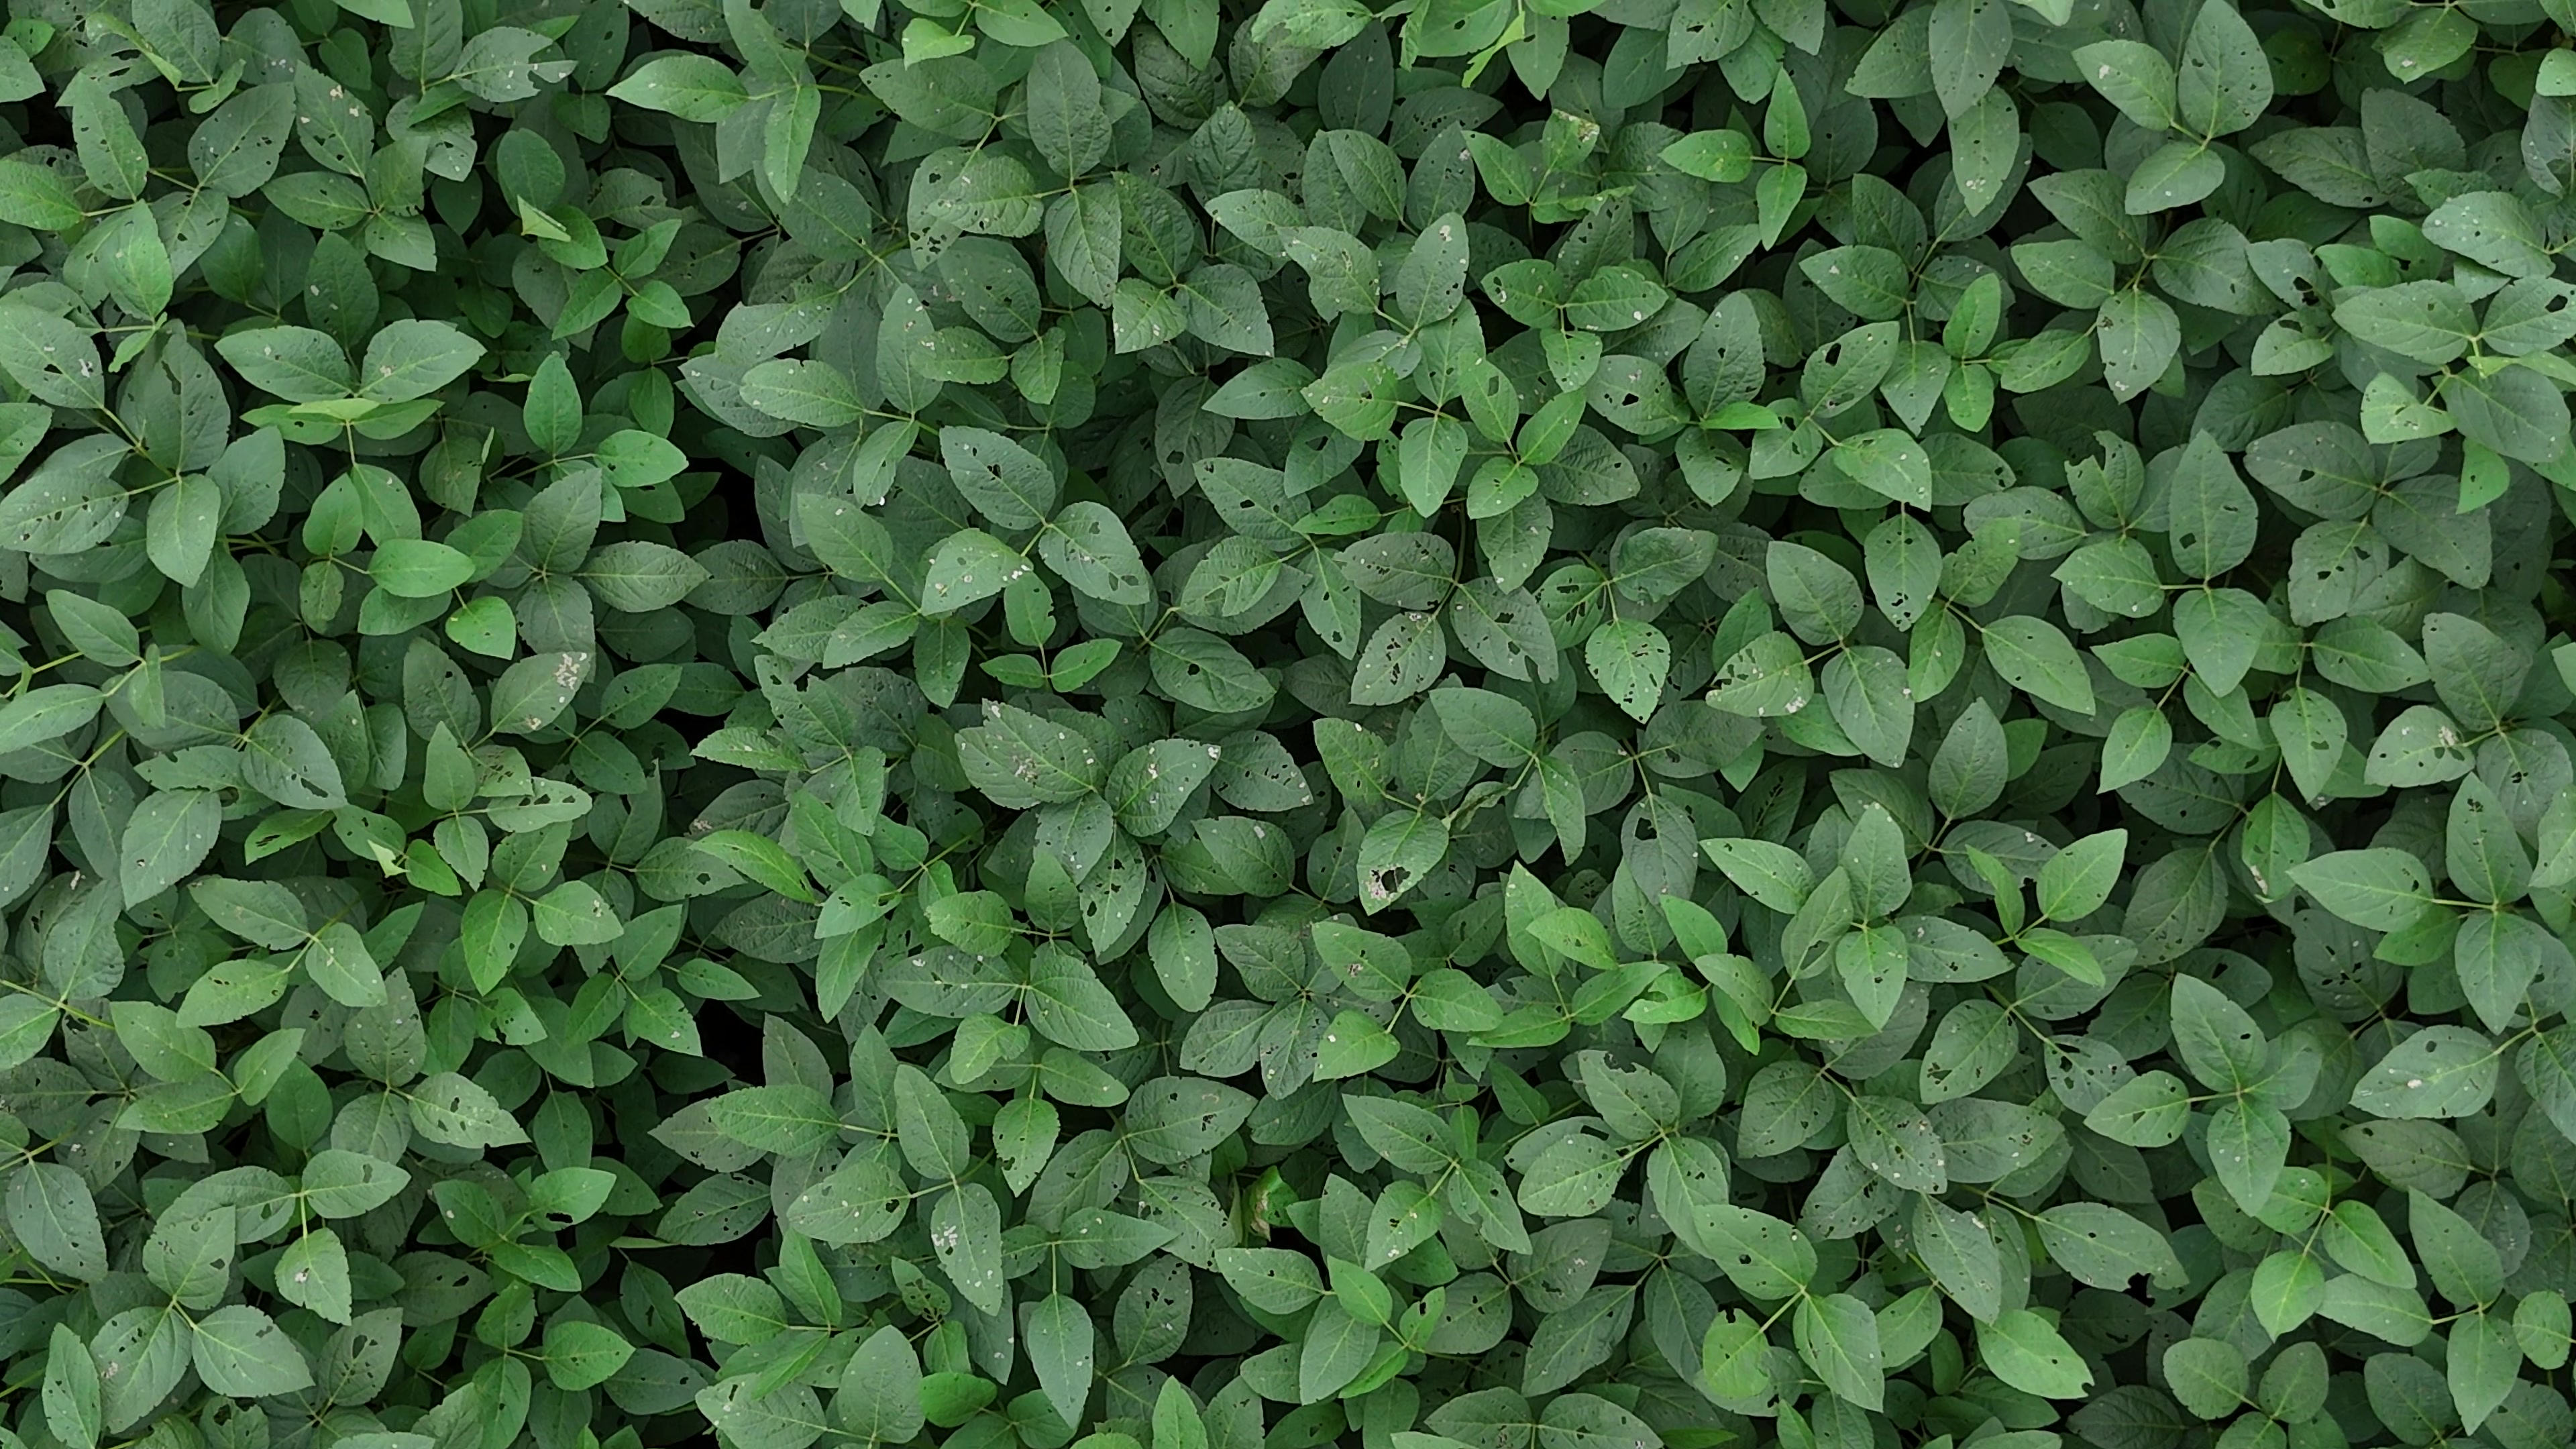
Label: Semilooper_Pest